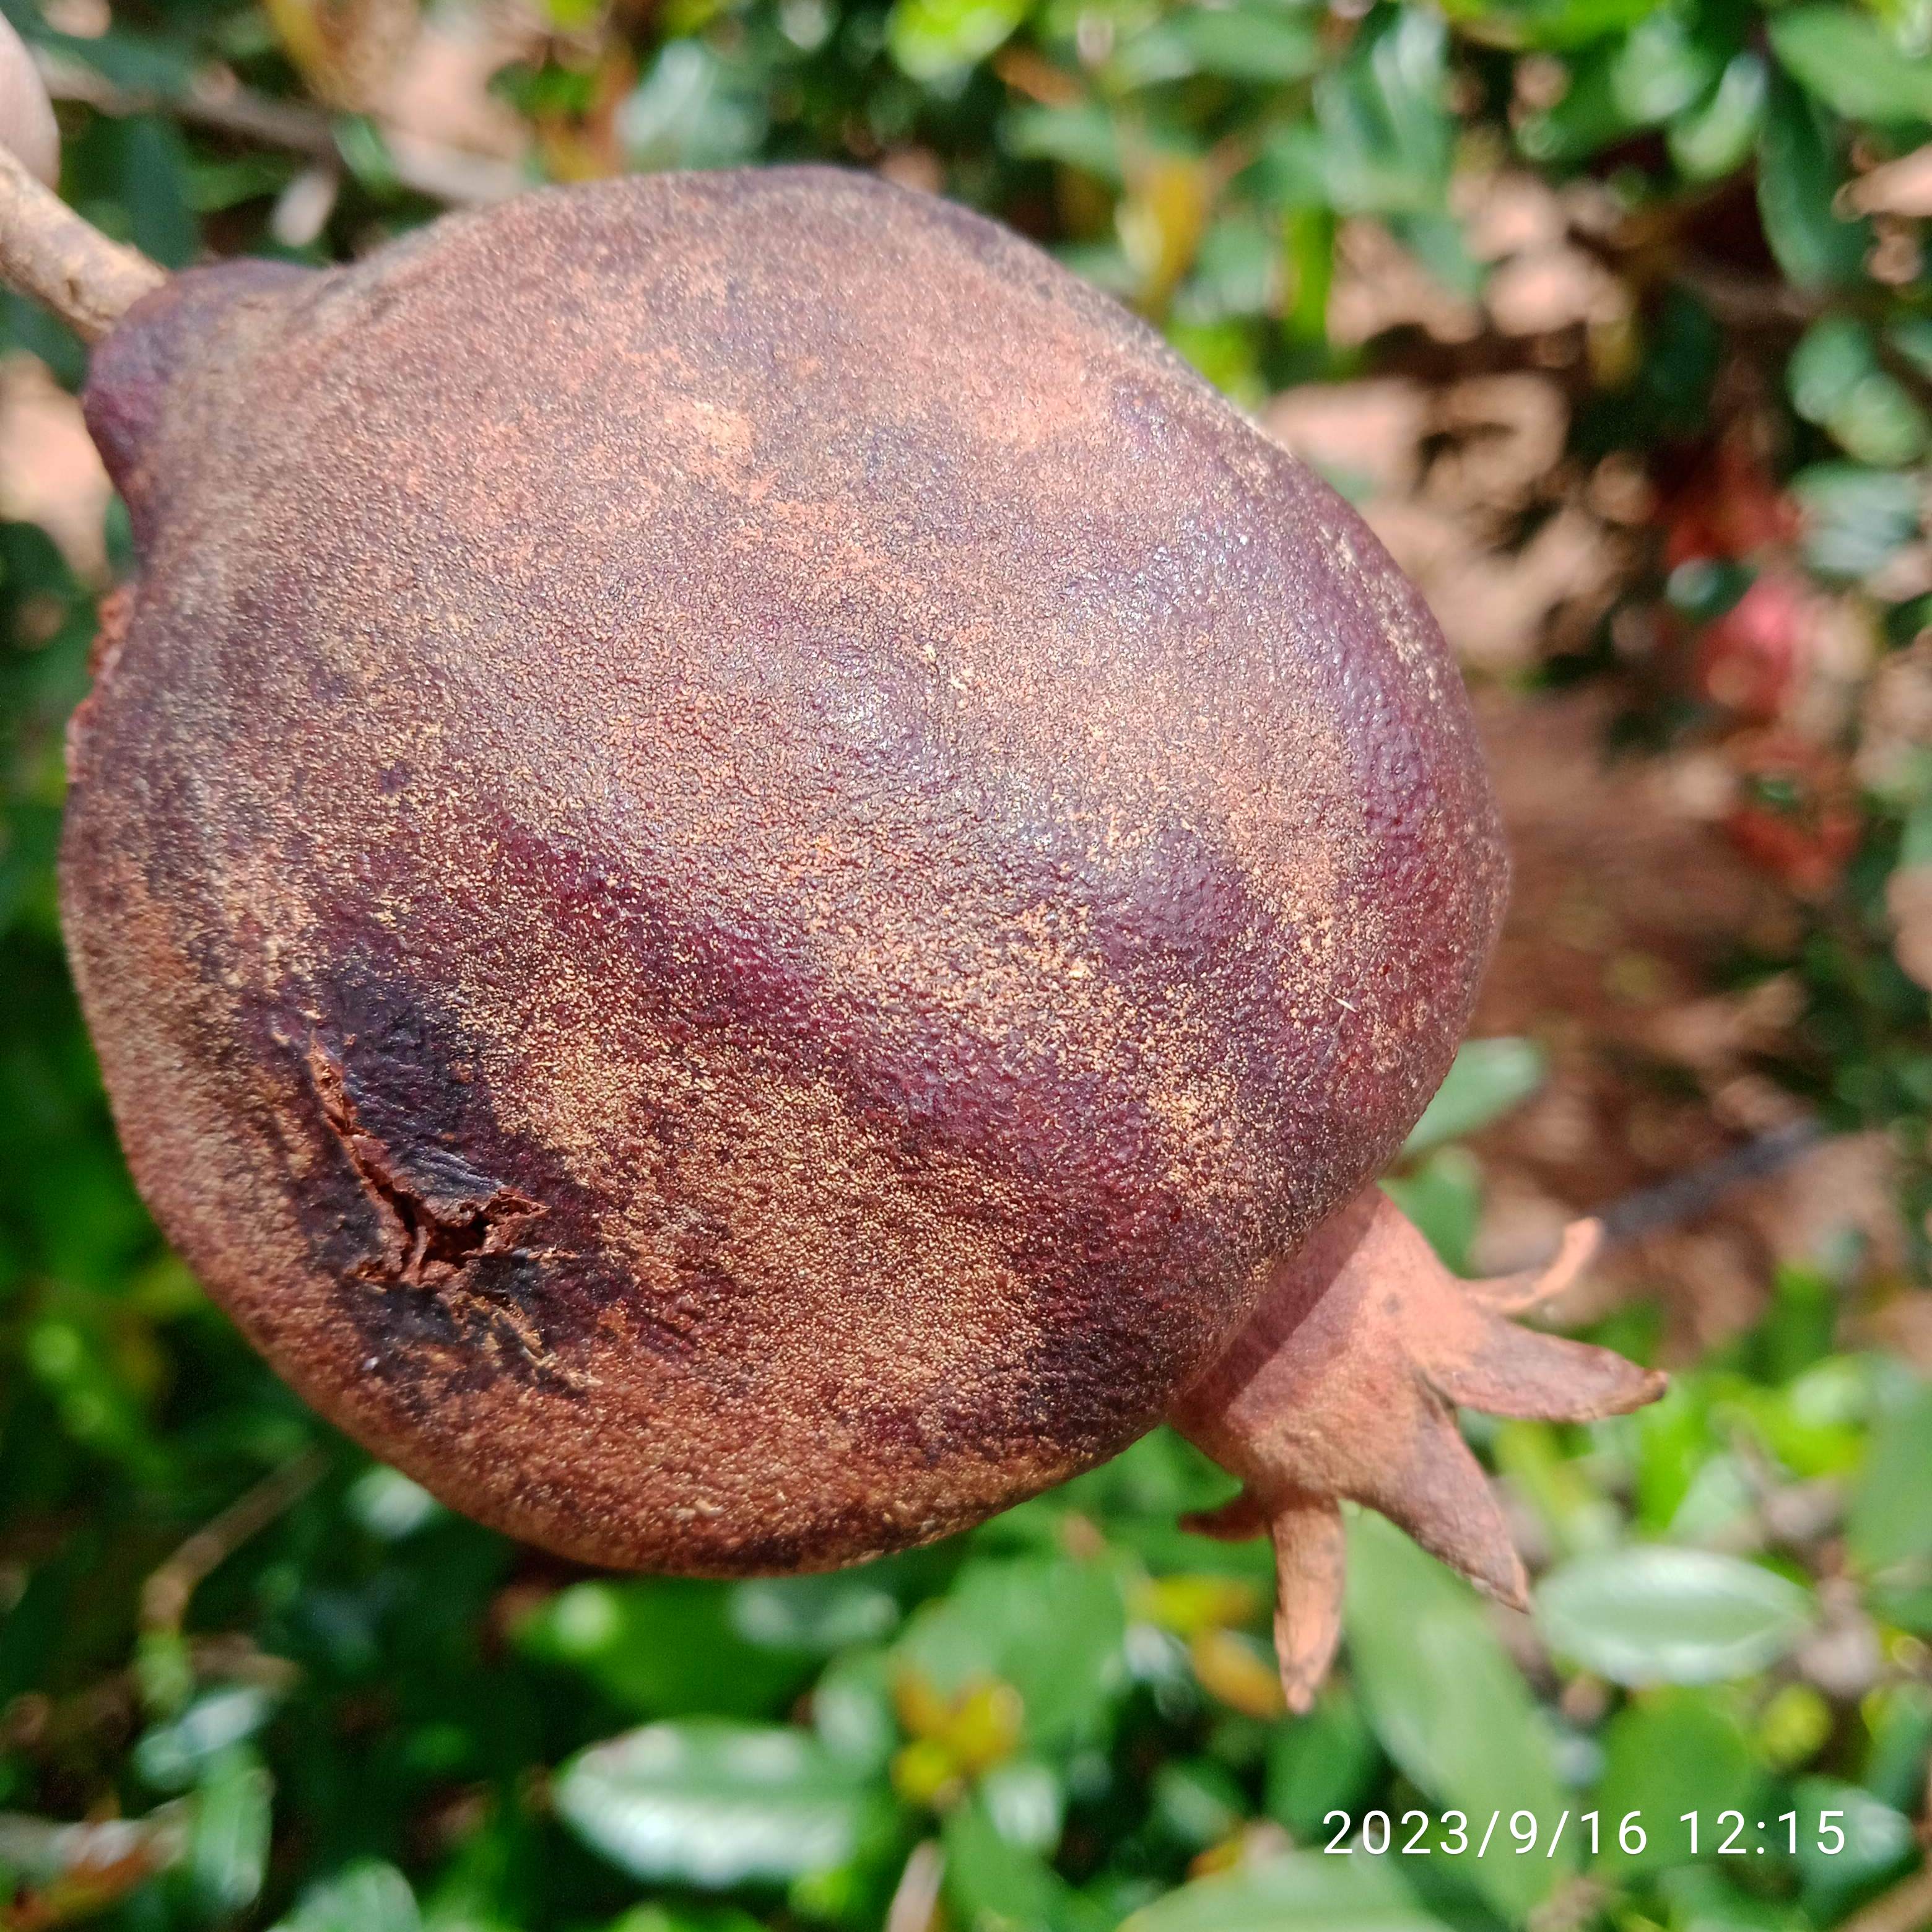
Label: Alternaria